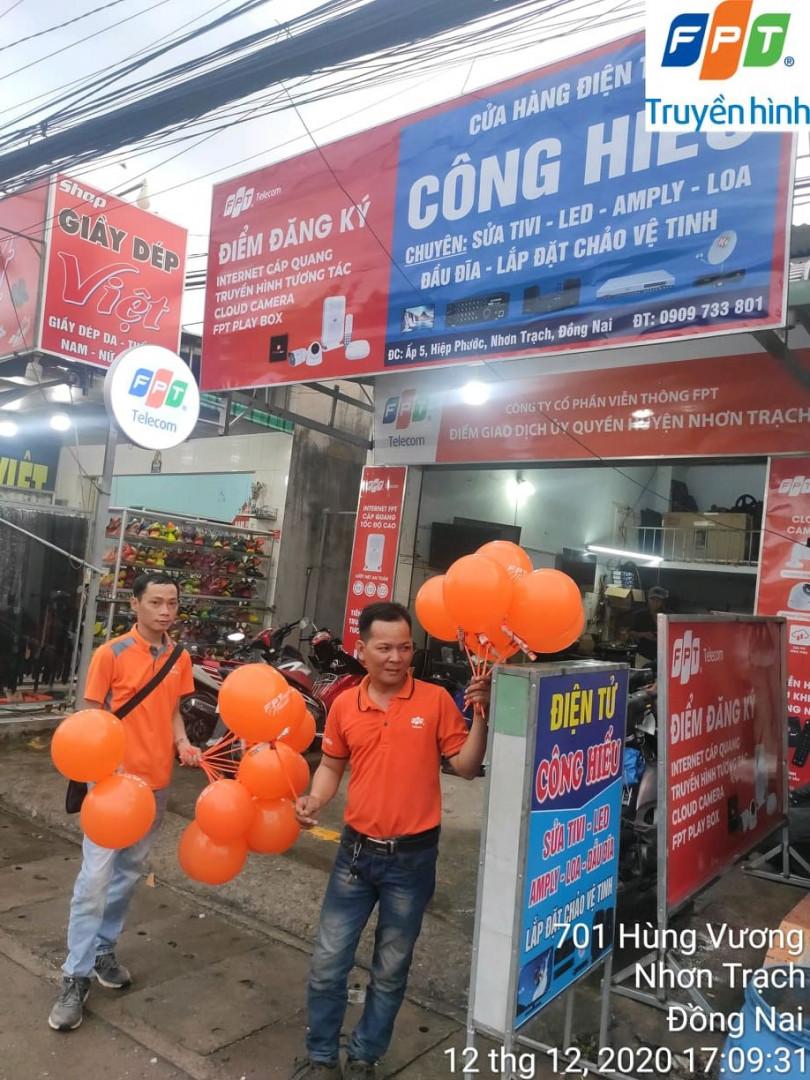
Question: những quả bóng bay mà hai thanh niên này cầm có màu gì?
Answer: những quả bóng bay mà hai thanh niên này cầm có màu cam